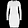
Label: Dress